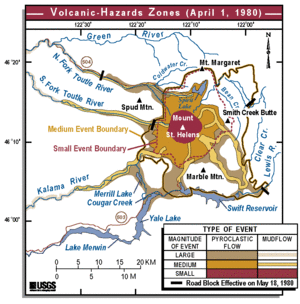
Le risque volcanique est un risque naturel lié aux manifestations volcaniques qui sont les éruptions et les phénomènes paravolcaniques.
Les objectifs de la volcanologie sont de comprendre l'origine et le fonctionnement des volcans et des phénomènes assimilés afin d'établir un diagnostic sur les risques courus par les populations et les activités humaines. Les prévisions volcanologiques nécessitent la mise en œuvre de savoir de plusieurs disciplines scientifiques adaptées.